Groucho Marx

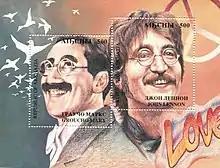
Marx and John Lennon (a pun on "Marx" and "Lenin") on a 1994 Abkhazia stamp as a way of asserting the former Soviet republic's independence.

Groucho Marx was considered the most recognizable of the Marx Brothers. Groucho-like characters and references have appeared in popular culture both during and after his life, some aimed at audiences who may never have seen a Marx Brothers movie. Marx's trademark eyeglasses, nose, mustache, and cigar have become icons of comedy—glasses with fake noses and mustaches (referred to as "Groucho glasses", "nose-glasses," and other names) are sold by novelty and costume shops around the world.